Disney's Beach Club Resort

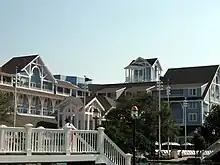
Beach Club's main building

Disney's Beach Club Resort is a beach-themed resort at the Walt Disney World Resort. It opened on November 19, 1990. The resort is owned and operated by Disney Parks, Experiences and Products.